Blackfoot Confederacy

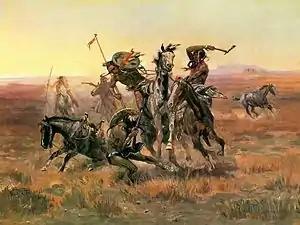
"When Blackfoot and Sioux Meet" by western artist Charles Marion Russell.

Horses revolutionised life on the Great Plains and soon came to be regarded as a measure of wealth. Warriors regularly raided other tribes for their best horses. Horses were generally used as universal standards of barter. Medicine men were paid for cures and healing with horses. Those who designed shields or war bonnets were also paid in horses. The men gave horses to those who were owed gifts as well as to the needy. An individual's wealth rose with the number of horses accumulated, but a man did not keep an abundance of them. The individual's prestige and status was judged by the number of horses that he could give away. For the Indians who lived on the Plains, the principal value of property was to share it with others.